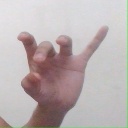
अक्षर: ओ